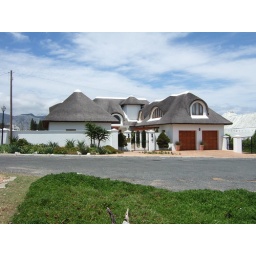
Not the best roof to have in a fire. Two houses like this burnt down.